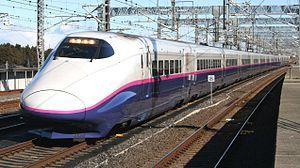
Le Shinkansen est le système de train à grande vitesse en service au Japon. Ce nom désigne aussi bien les trains que l'infrastructure. L'utilisation d'un ensemble de lignes réservées et les techniques employées ont fait du Shinkansen un précurseur et du Japon le pionnier de la grande vitesse ferroviaire lors de sa mise en service en 1964. Les rames du Shinkansen sont aujourd'hui mondialement reconnues pour leur confort, leur fiabilité et leur sécurité, ainsi que pour leur gestion des plus rigoureuses.
La ligne Shinkansen Tōhoku est une ligne à grande vitesse qui relie les gares de Tokyo et de Shin-Aomori au Japon. Elle est exploitée par la East Japan Railway Company.